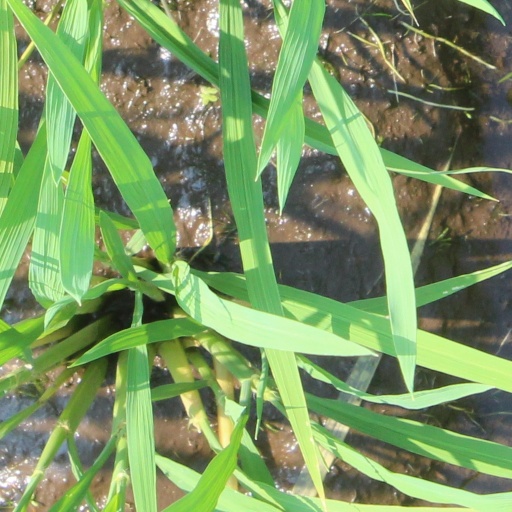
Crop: rice